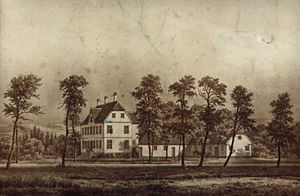
Haraldskær
Haraldskær 1857
Haraldskær er et gods 6 km vest for Vejle på nordsiden af Vejle Ådal. Det hører til Skibet Sogn i Vejle Kommune.